Soundie

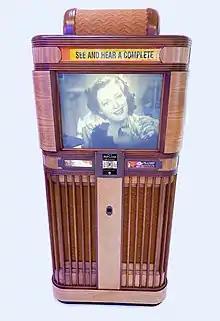
Soundies we made for projection on the Mills Panoram jukebox

A soundie is a short American film displaying both the audio and video of a musical performance.